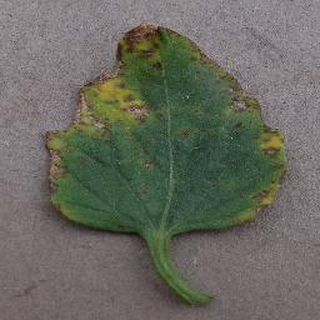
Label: tomato_bacterial_spot